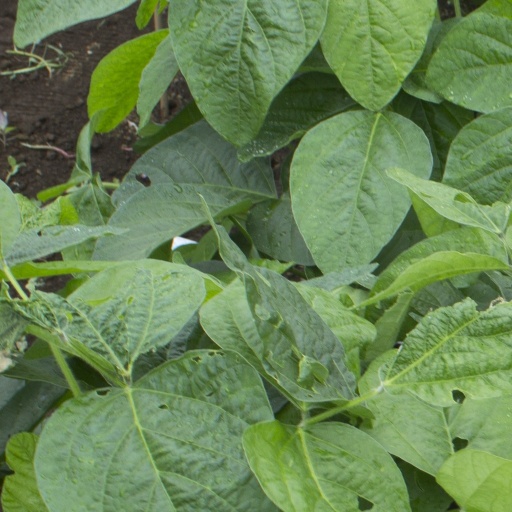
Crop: soybean